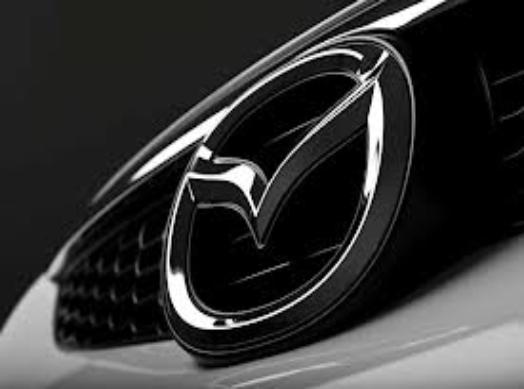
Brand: Mazda
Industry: Transportation